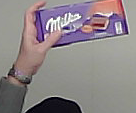
Product: milka_chocolate